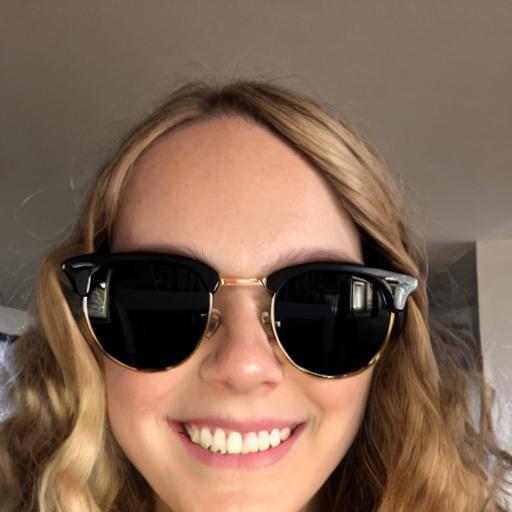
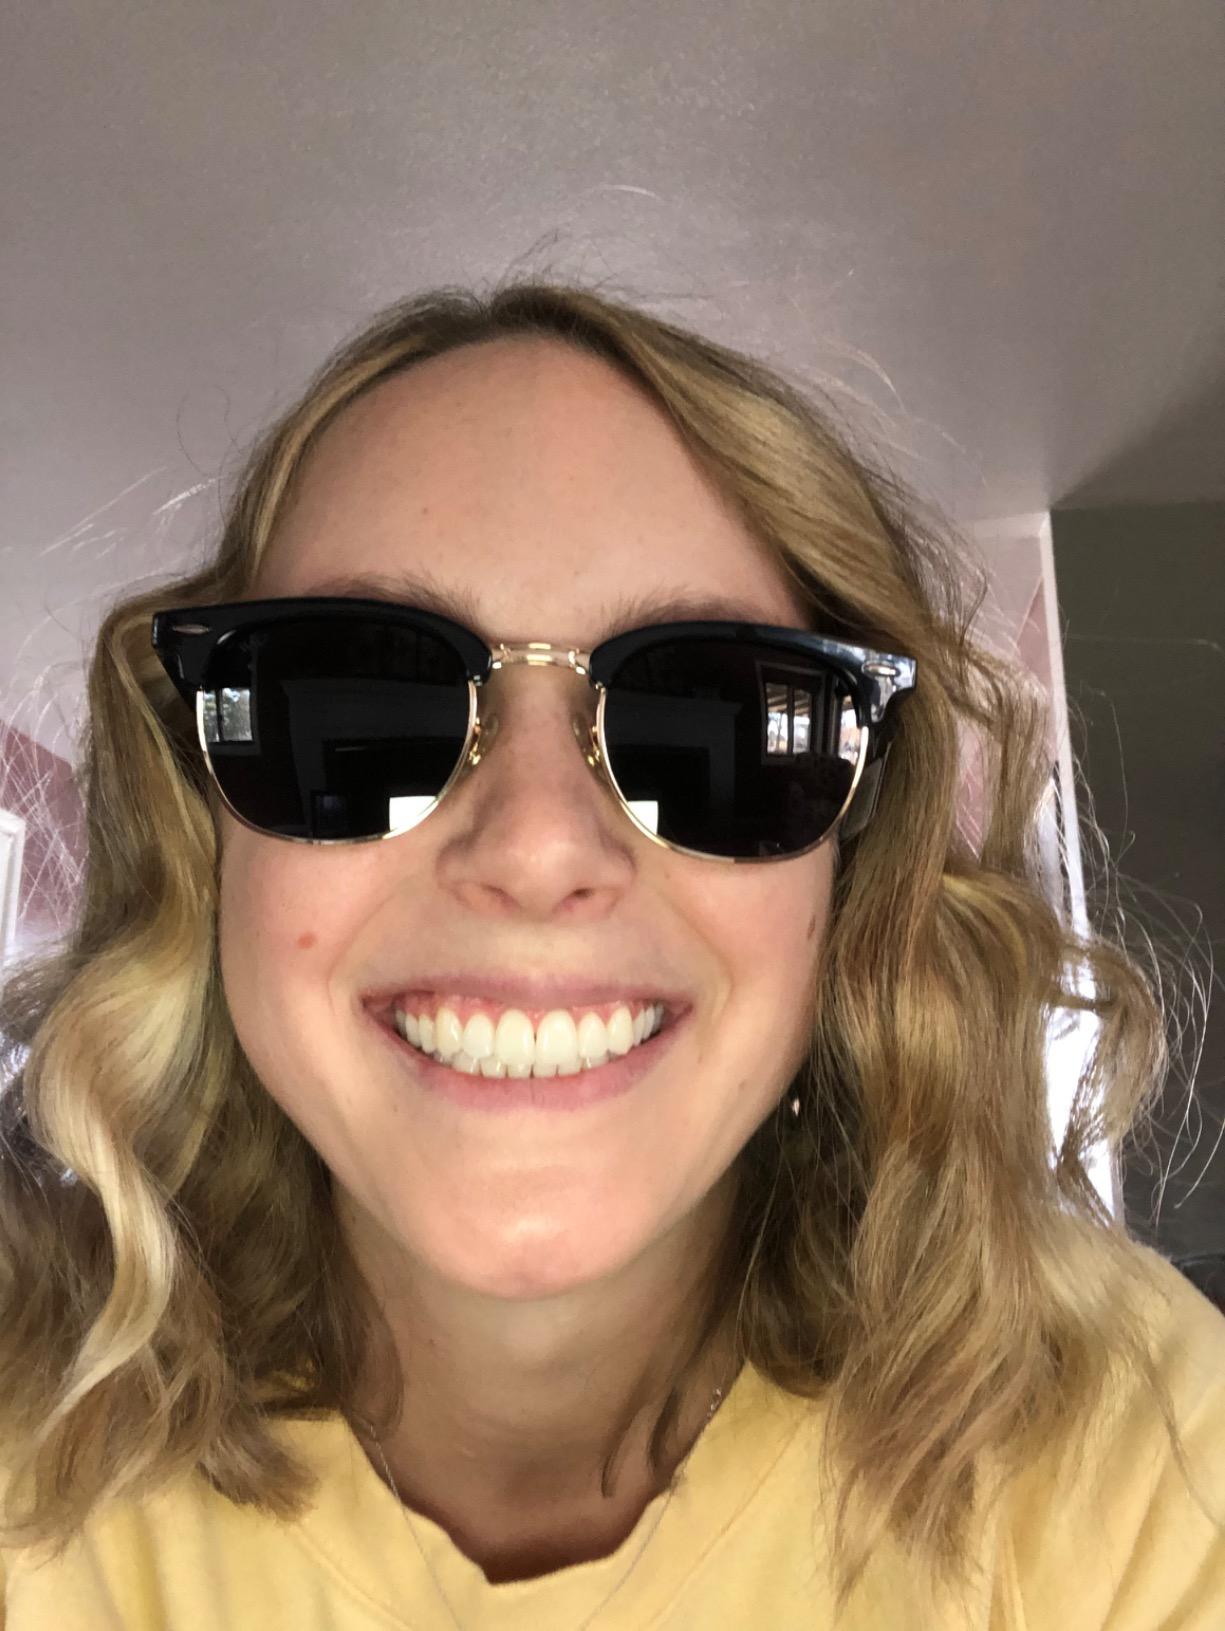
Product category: accessories_sunglasses
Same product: no